Monika Bagárová

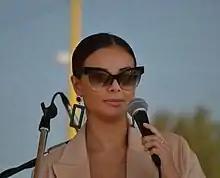
Bagárová in 2018

Monika Bagárová (born 5 July 1994) is a Czech singer. In 2009, she competed in the first season of the "Česko Slovenská SuperStar" (Czech-Slovak version of "Pop Idol"), where she finished fifth, the most successful Czech female participant in the competition.